The Punisher: The End

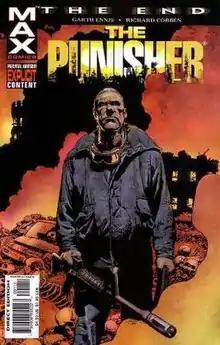
"The Punisher: The End" #1 (June 2004) Cover art by Richard Corben.

"The Punisher: The End" is a one-shot comic published by Marvel Comics under the MAX imprint, belonging to "The End" series. It narrates the Punisher's last days in a post-apocalyptic future. The timeline of events is indicated as "soon" on the comic's opening page.